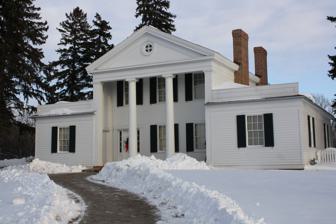
Building: Cotton House (Green Bay, Wisconsin)
Country: United States of America
Year built: 1840
Historic house in Wisconsin, United States For others places of the same name, see Cotton House . United States historic place Cotton House U.S. National Register of Historic Places Show map of Wisconsin Show map of the United States Location 2640 South Webster Ave. Green Bay, Wisconsin Coordinates 44°28′26″N 88°1′58″W / 44.47389°N 88.03278°W / 44.47389; -88.03278 Area 4.0 acres (1.6 ha) Built c. 1840 Architect Judge Joseph Penn Arndt Architectural style Greek Revival NRHP reference No. 70000026 Added to NRHP April 28, 1970 The Cotton House is a historic house located at 2640 South Webster Avenue within the Heritage Hill State Historical Park in Green Bay, Wisconsin . It was added to the National Register of Historic Places for its architectural significance on April 28, 1970. Description and history The Cotton House was built right around 1840, and was originally located at the corner of Beaupre and Webster Avenue. It was built by Judge Joseph Penn Arndt for John Cotton, whose family stayed in the house until 1893 when it was sold to J. W. Woodruff. Woodruff lived there until 1896, when he sold it to the Roman Catholic Diocese of Green Bay , who used it as an orphanage until 1933. In 1938, the Brown County Historical Society began moving the house to its current location. The house has served as a museum since 1941. References